A Girl from the Chorus

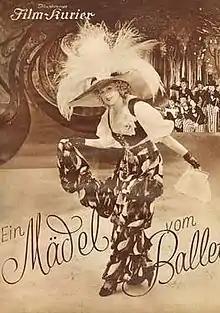
German film poster

A Girl from the Chorus is a 1937 German comedy film directed by Carl Lamac and starring Anny Ondra, Viktor Staal and Ursula Grabley. It is set in the theatre world of Berlin around the turn of the twentieth century.